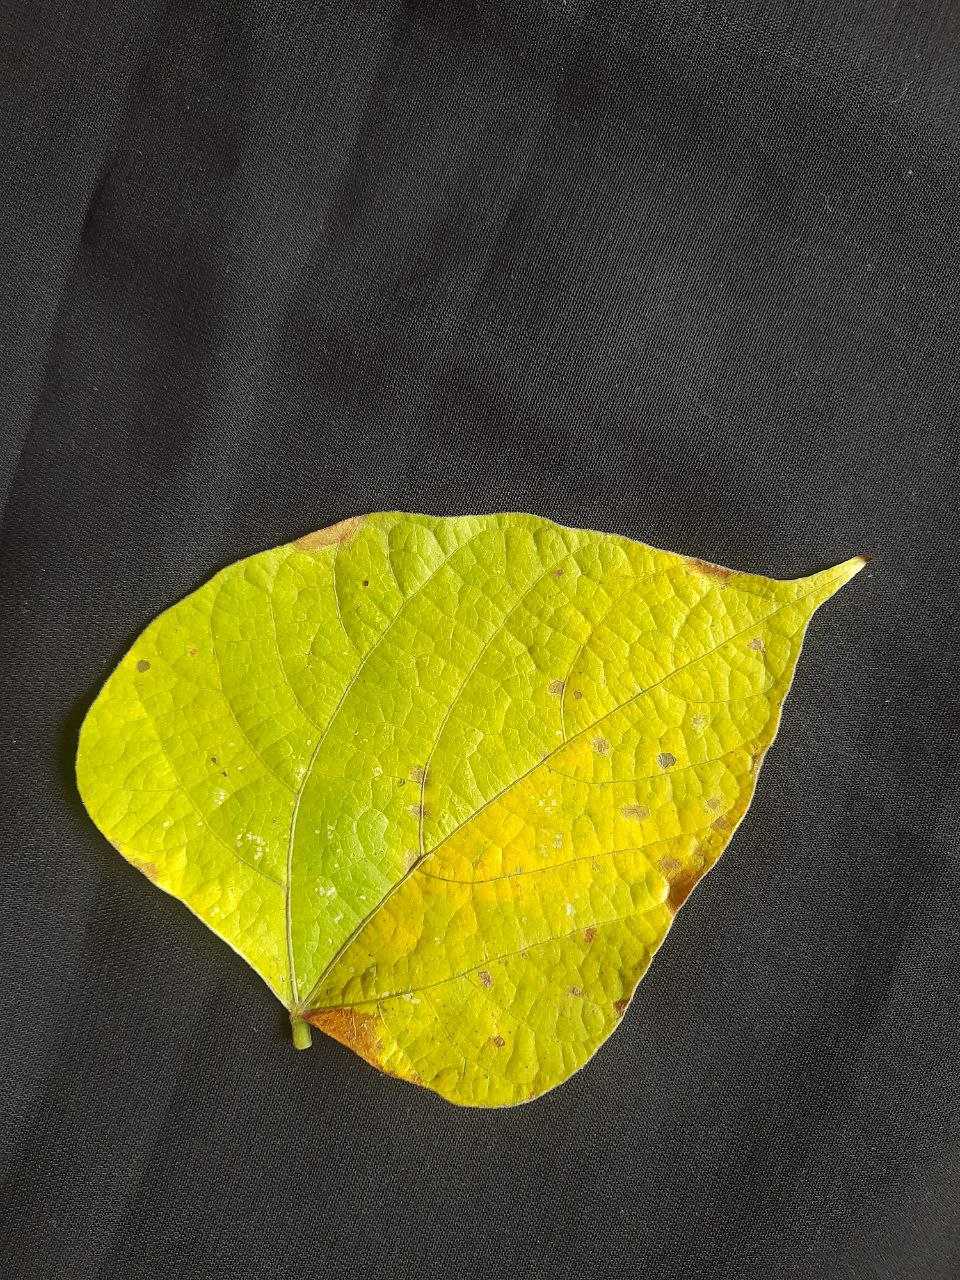
Crop: bean
Leaf condition: Rust